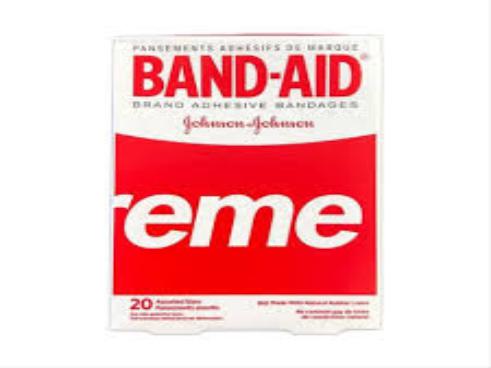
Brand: band-aid
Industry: Medical